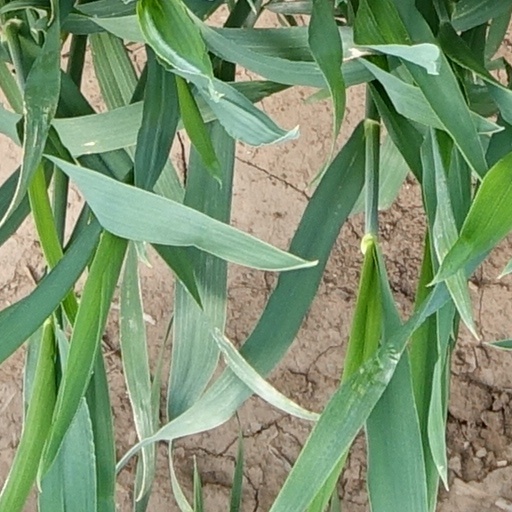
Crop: wheat